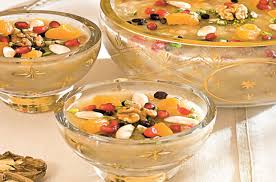
Yemek: asure